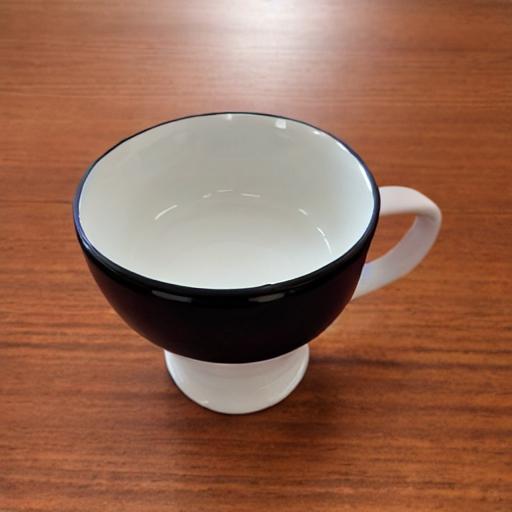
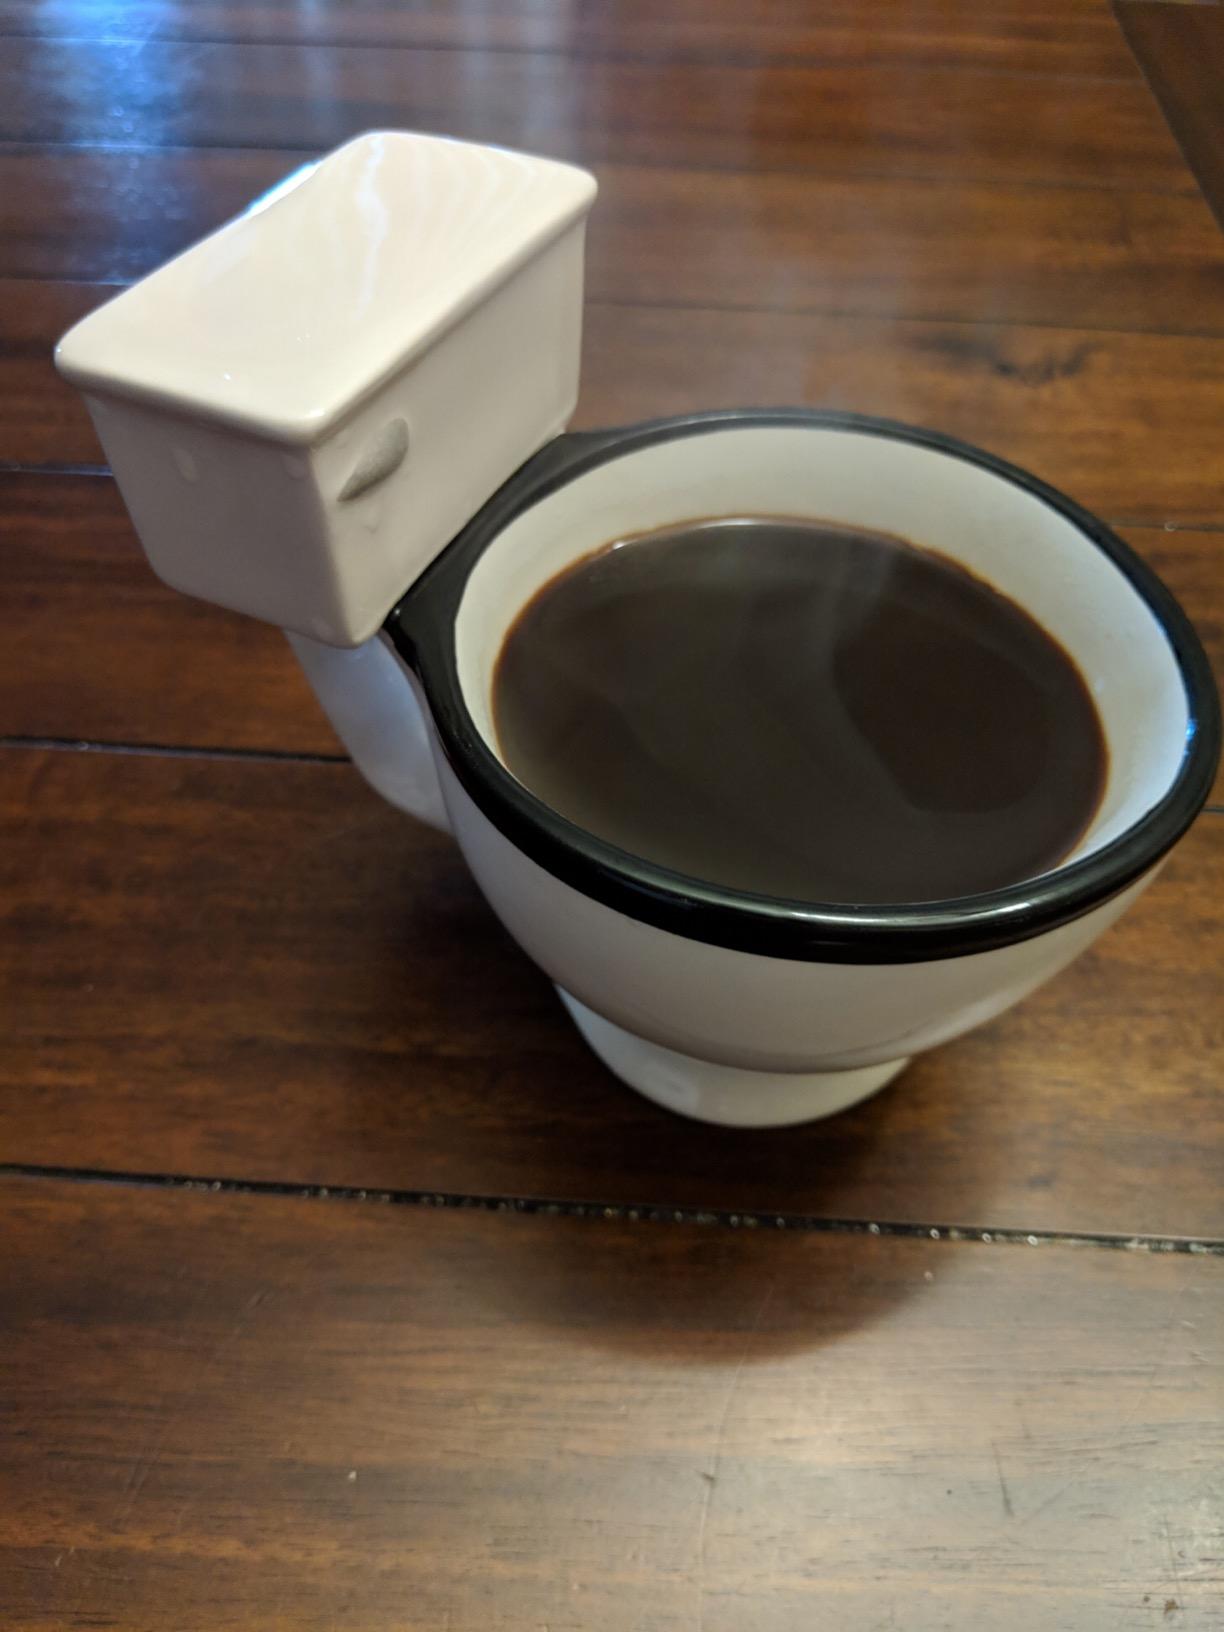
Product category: items_mug
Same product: no